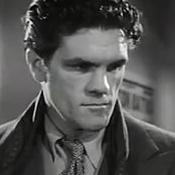
Age: 32